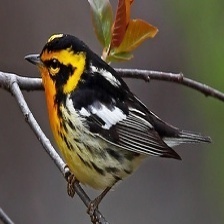
Species: BLACKBURNIAM WARBLER
Scientific name: SETOPHAGA FUSCA